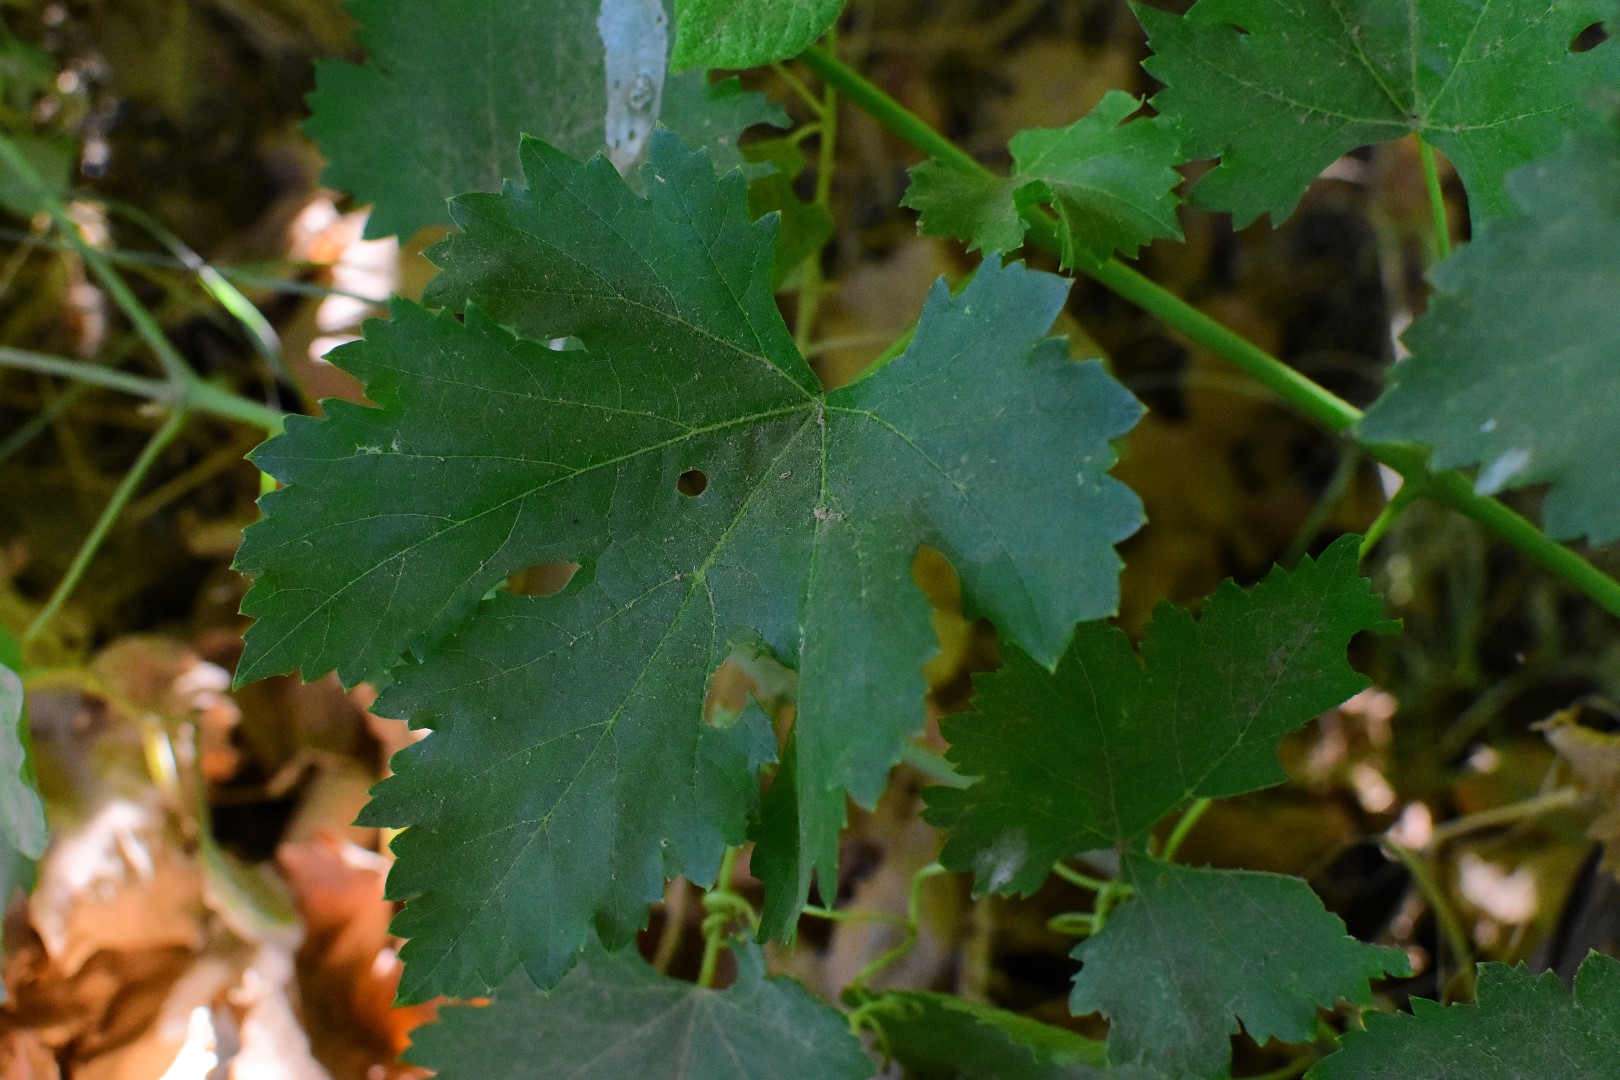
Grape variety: Deas Al-Annz